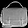
Label: Bag